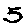
Label: 5